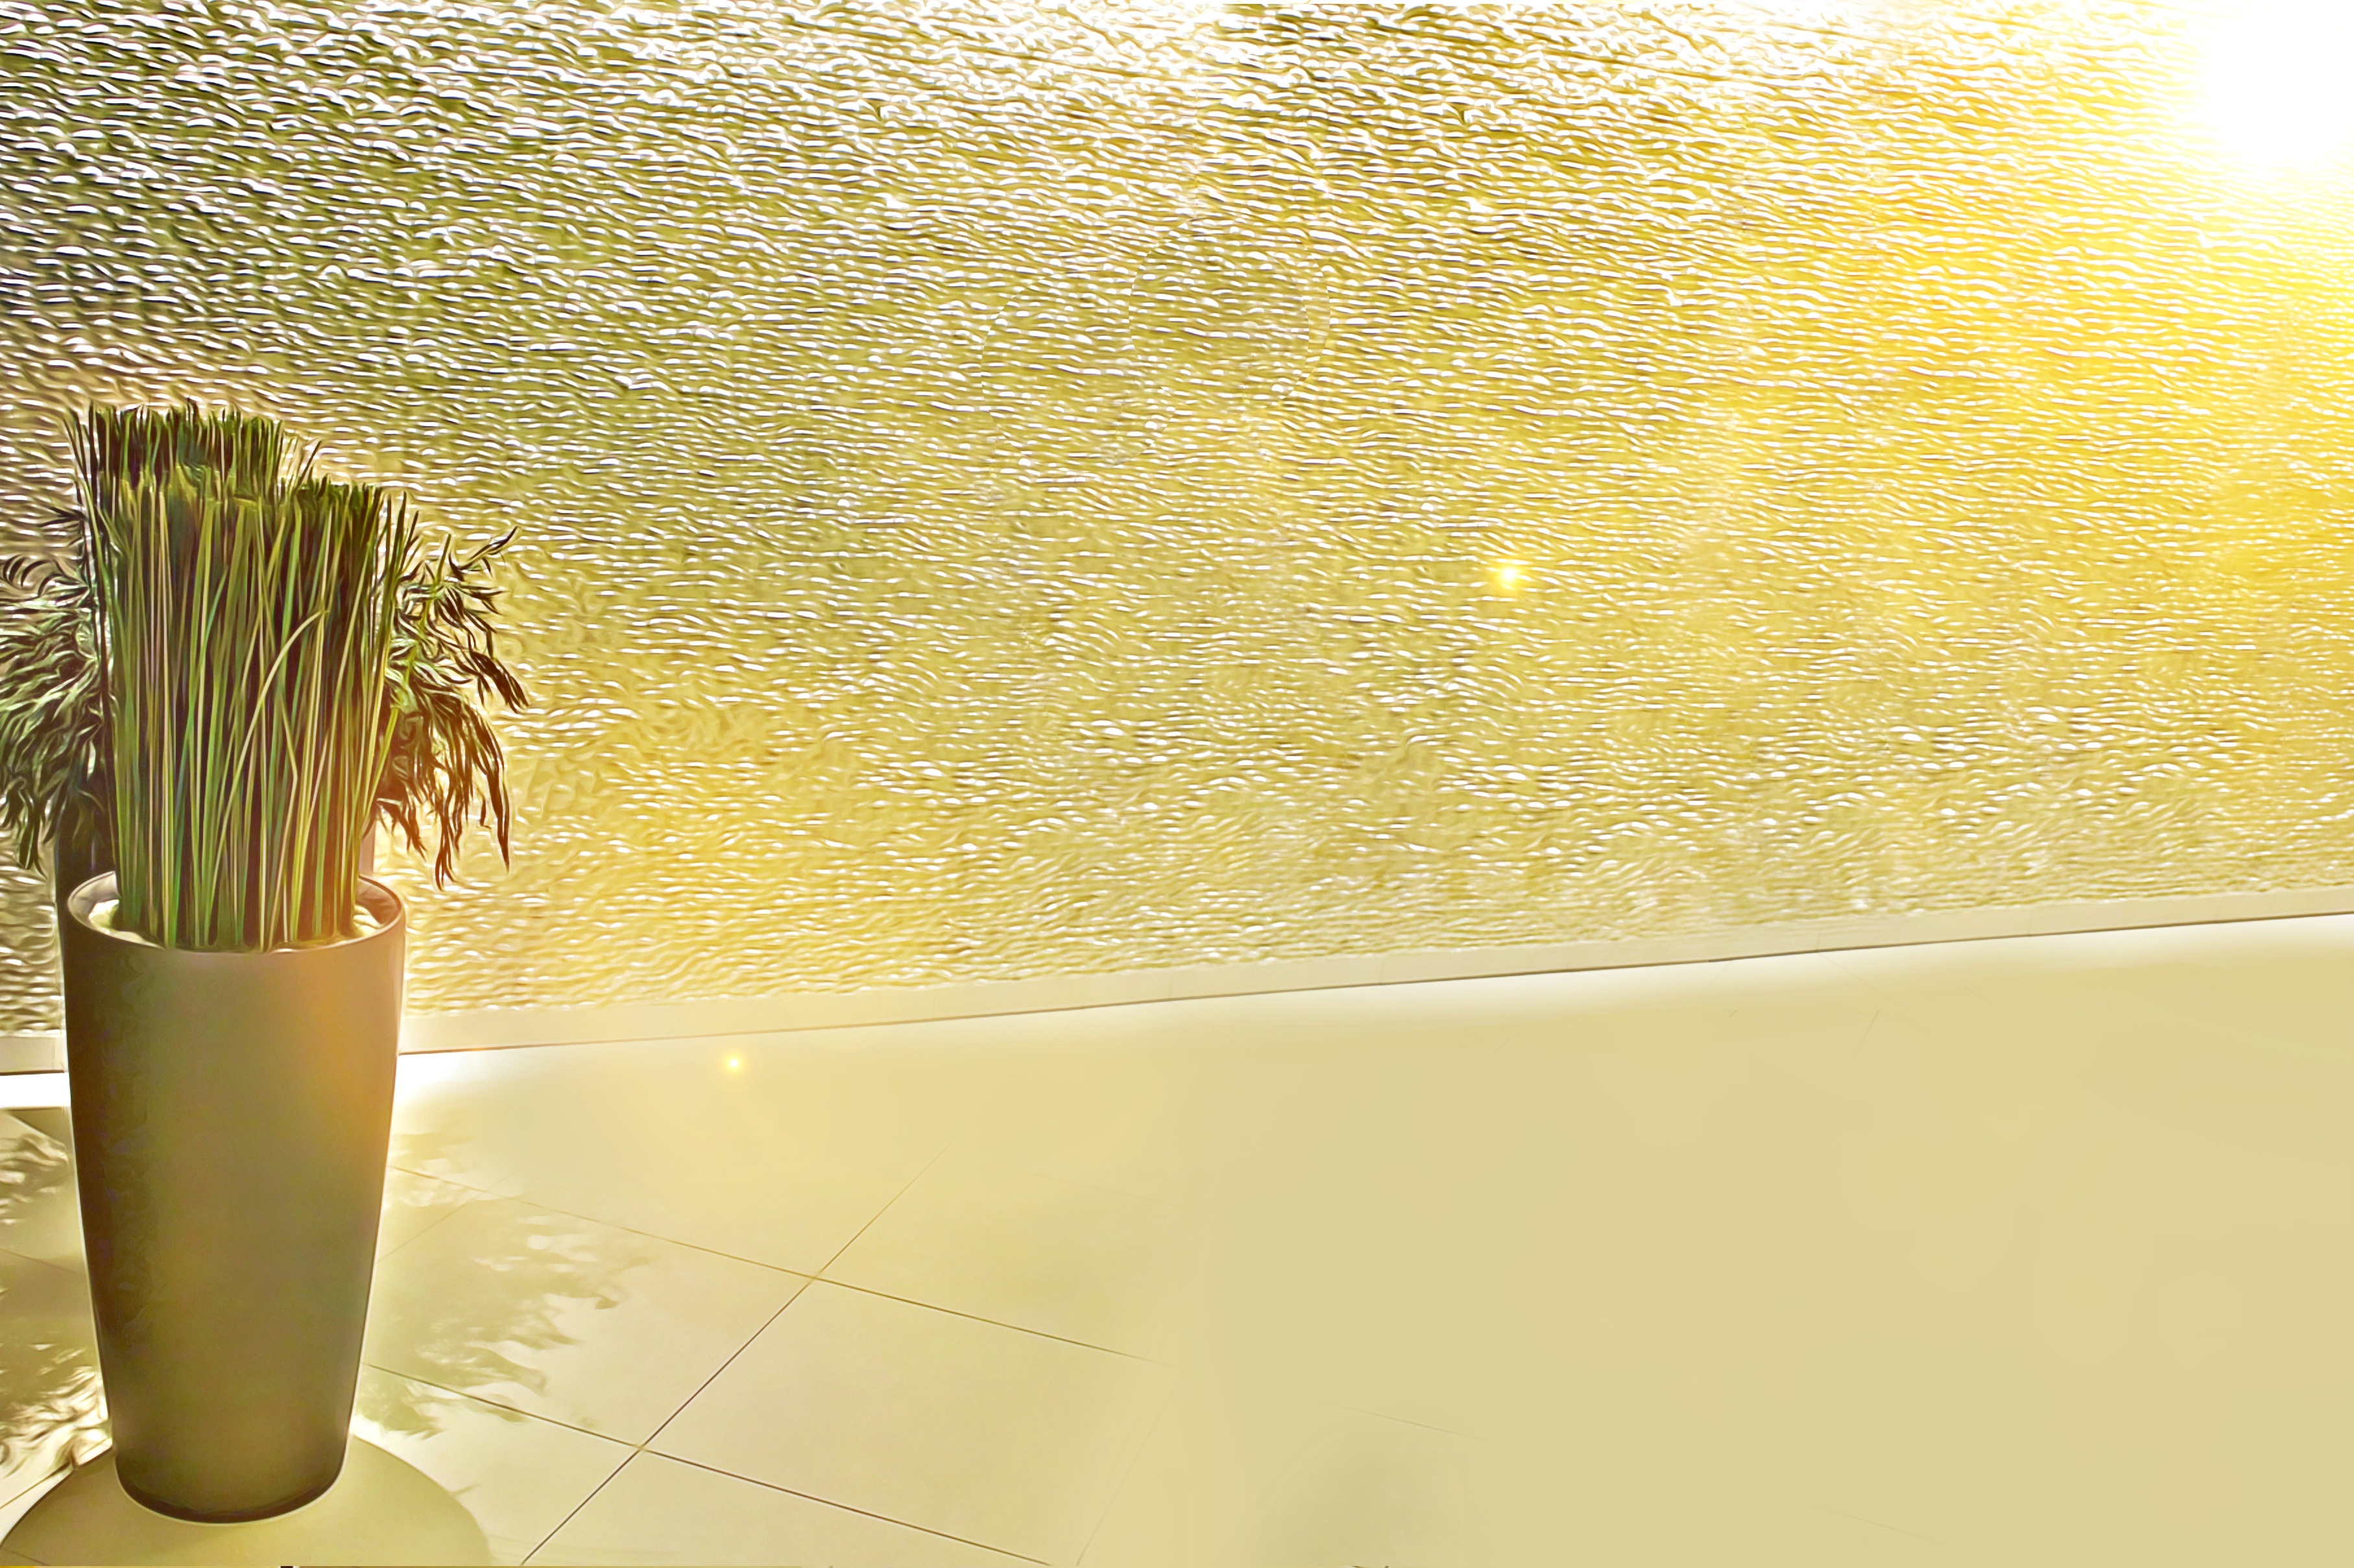
plant, flower, decoration, food, palm, produce, yellow, lighting, spa, digital, massage, graphics, wellness, flowering plant, beauty salon, grass family